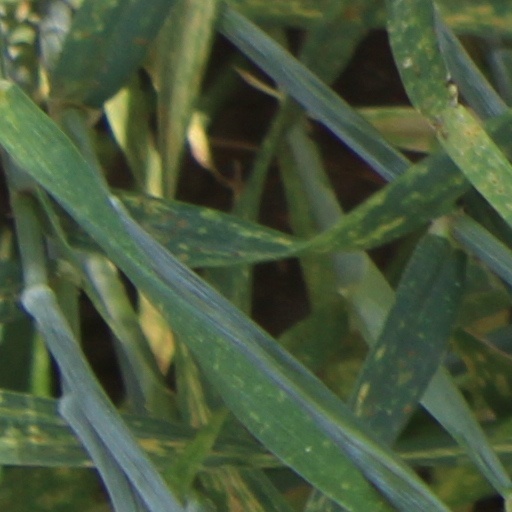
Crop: wheat